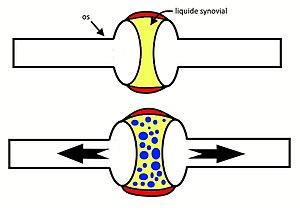
Le bruit de craquement audible lors d'un ajustement chiropratique provient de l'expension rapide de gaz dans le liquide synovial contenu dans la capsule articulaire.
Les manipulations articulaires sont l'acte thérapeutique qui consiste à remanier le positionnement d'une structure osseuse en regard d'une autre, typiquement dans le cadre d'une diarthrose. L'opération a pour but de redonner mobilité et fonctionnement optimaux à l'articulation. Un craquement est parfois audible lors de l'acte, signe qu'une libération gazeuse est survenue au sein de la capsule ligamentaire de l'articulation.
La chiropratique aussi appelée chiropractie ou chiropraxie est une pratique manuelle non conventionnelle qui vise à la prévention, au diagnostic, au traitement des troubles de l’appareil locomoteur, de la colonne vertébrale, des membres inférieurs et supérieurs, et de leurs effets néfastes sur la santé humaine.